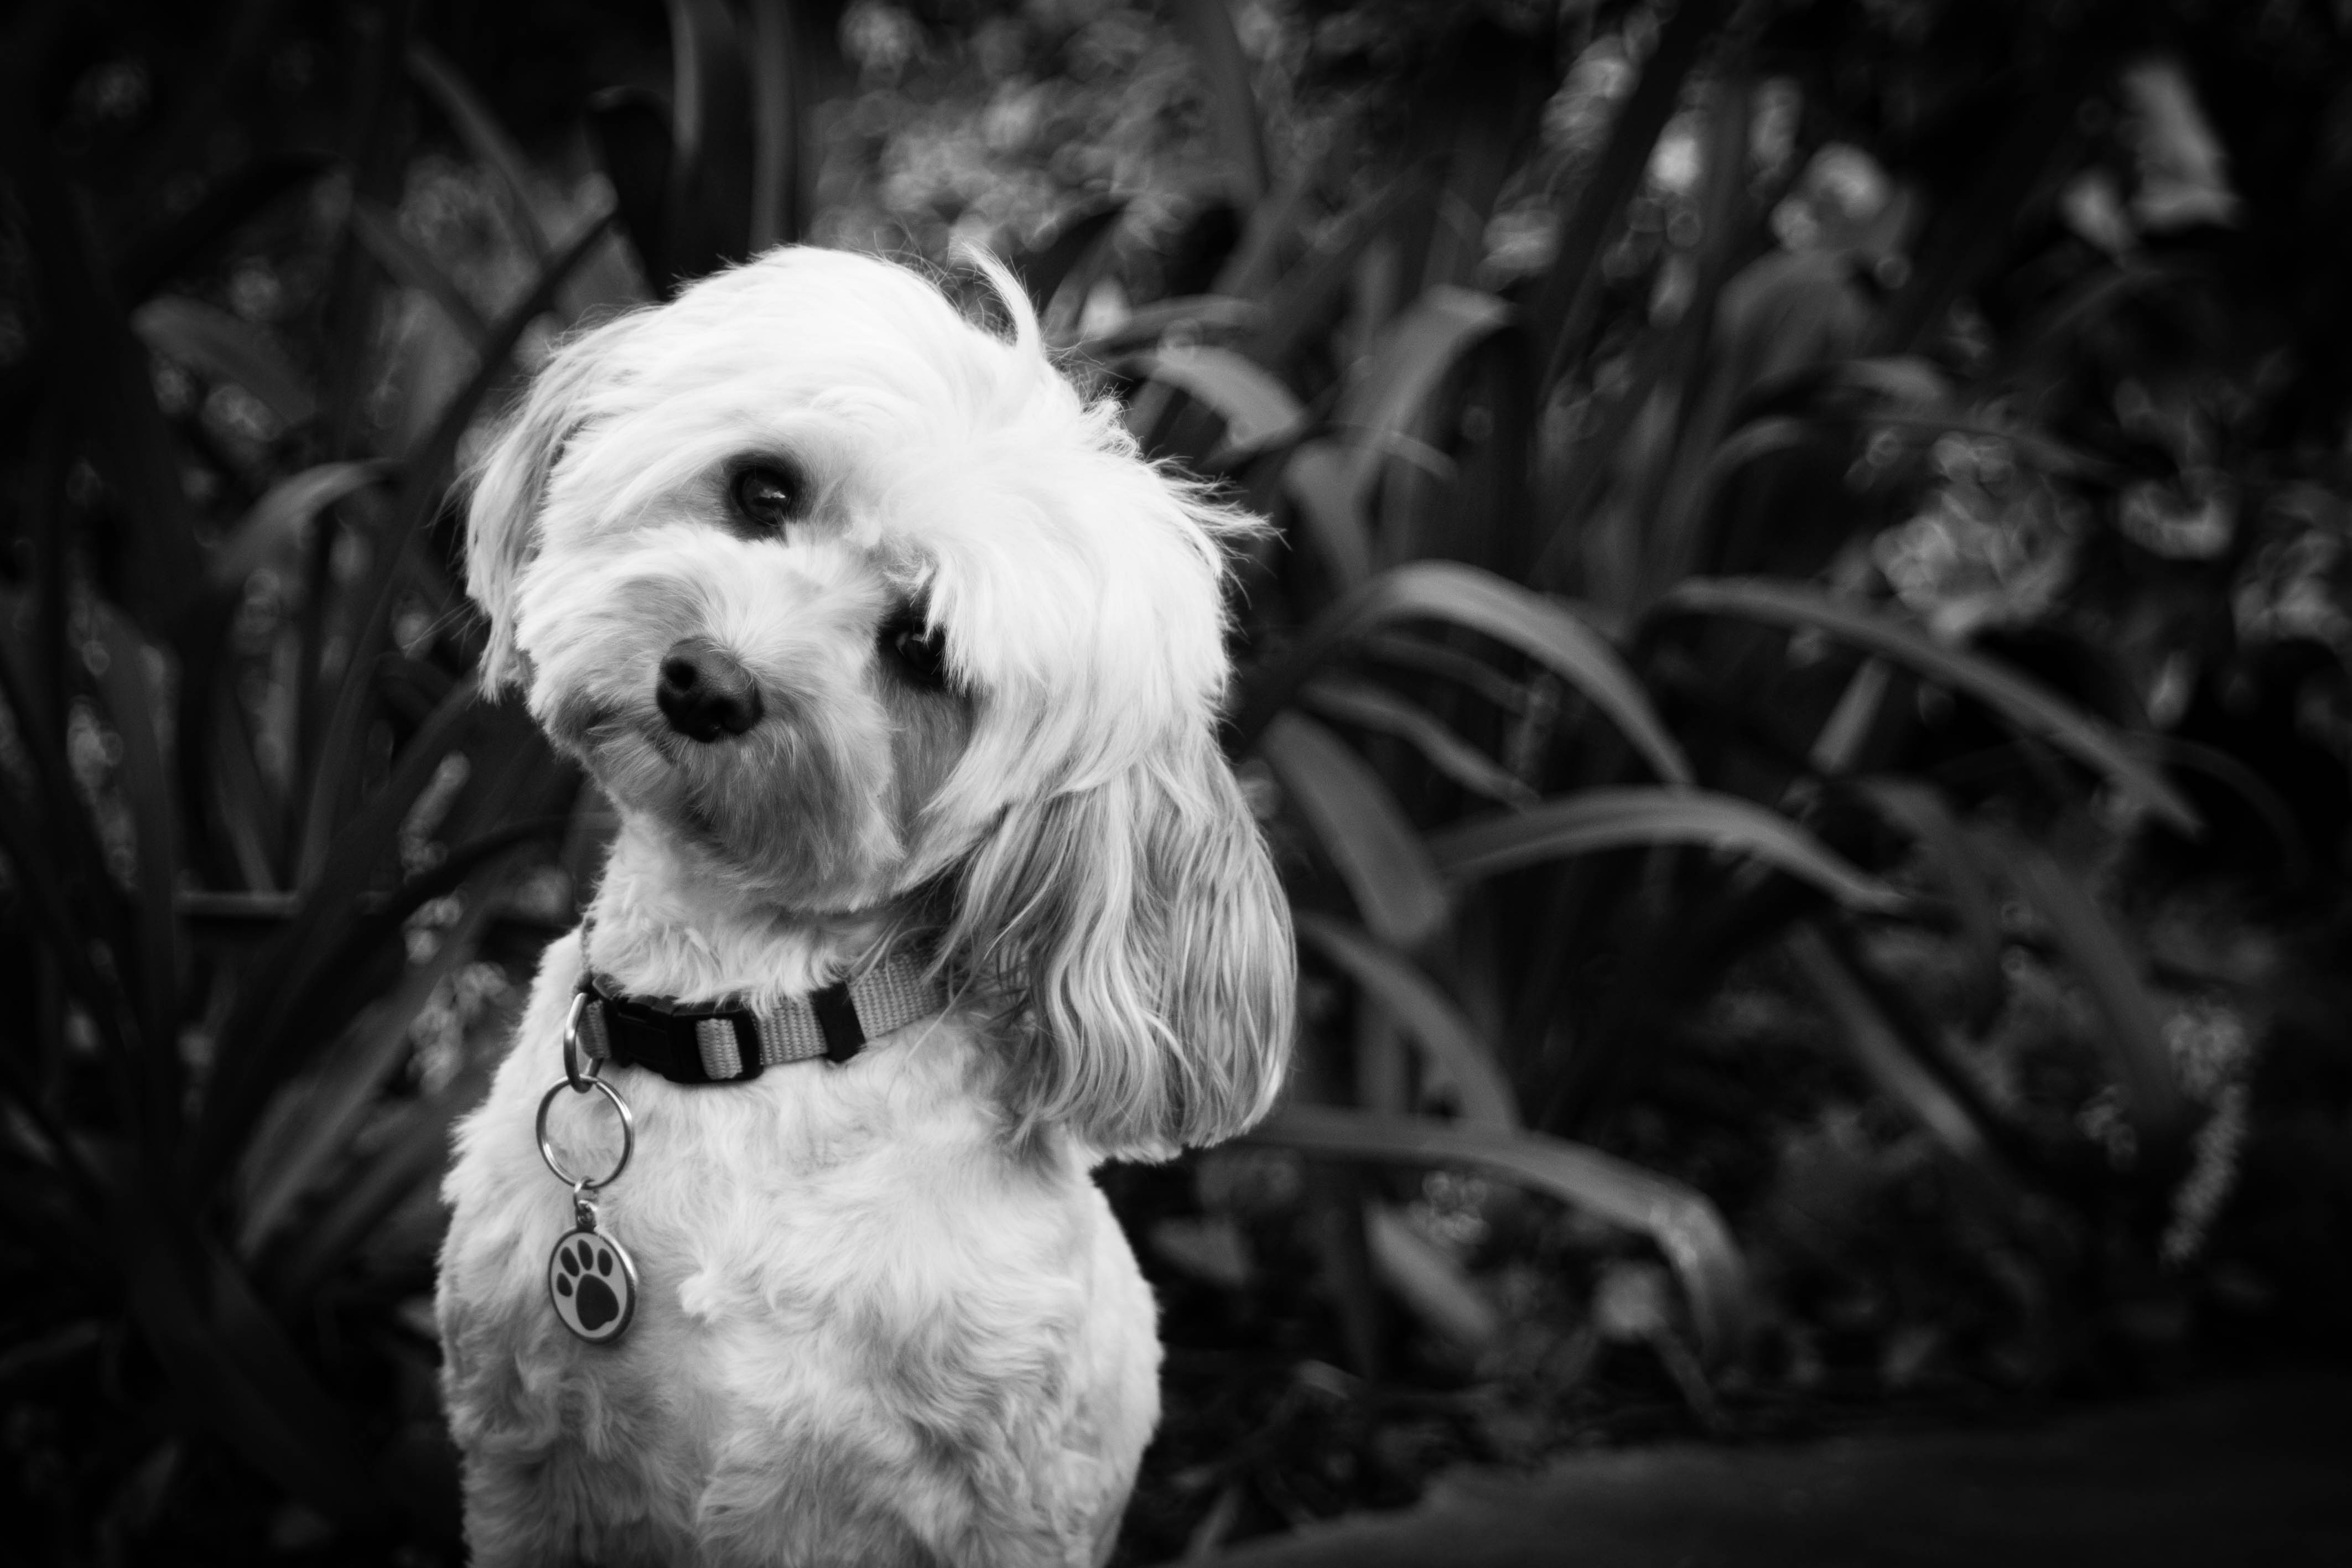
black and white, white, puppy, dog, mammal, black, monochrome, vertebrate, cavoodle, cavapoo, monochrome photography, dog like mammal, dog crossbreeds